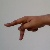
The image shows a hand gesture representing the letter 'P' in Indian Sign Language.